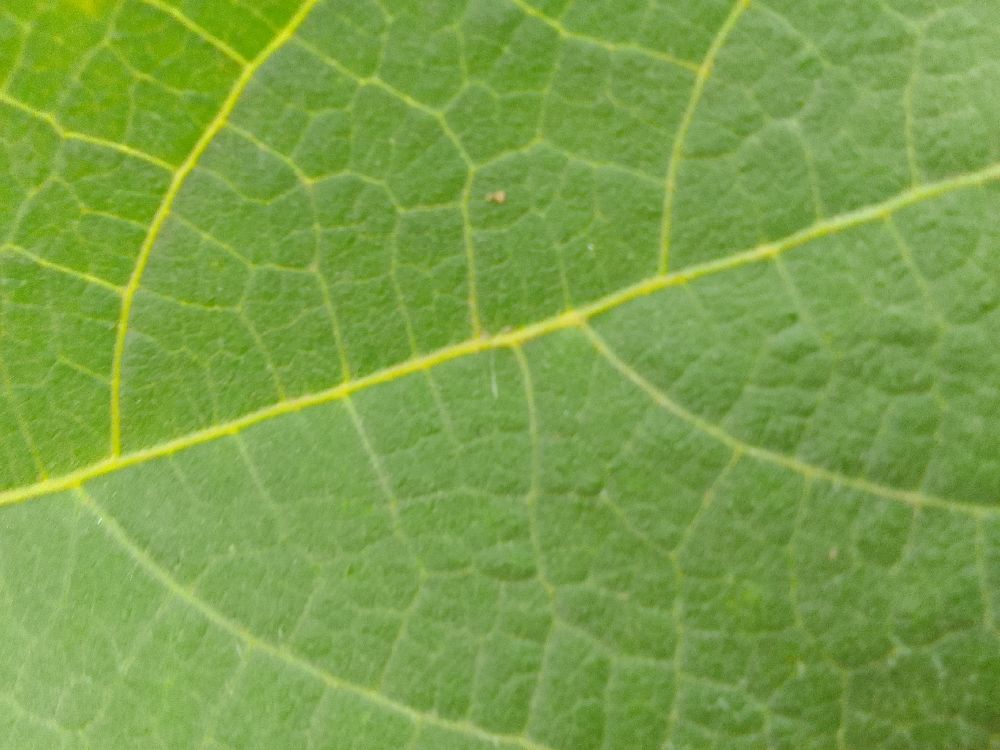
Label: healthy